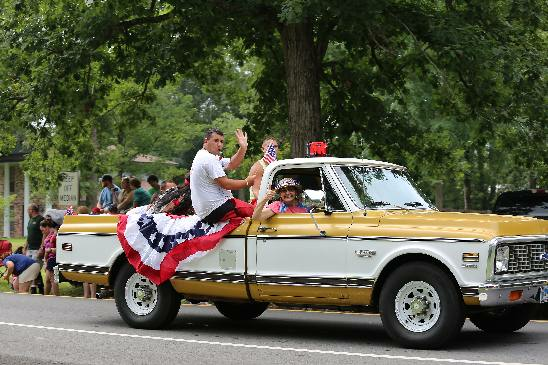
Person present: Yes